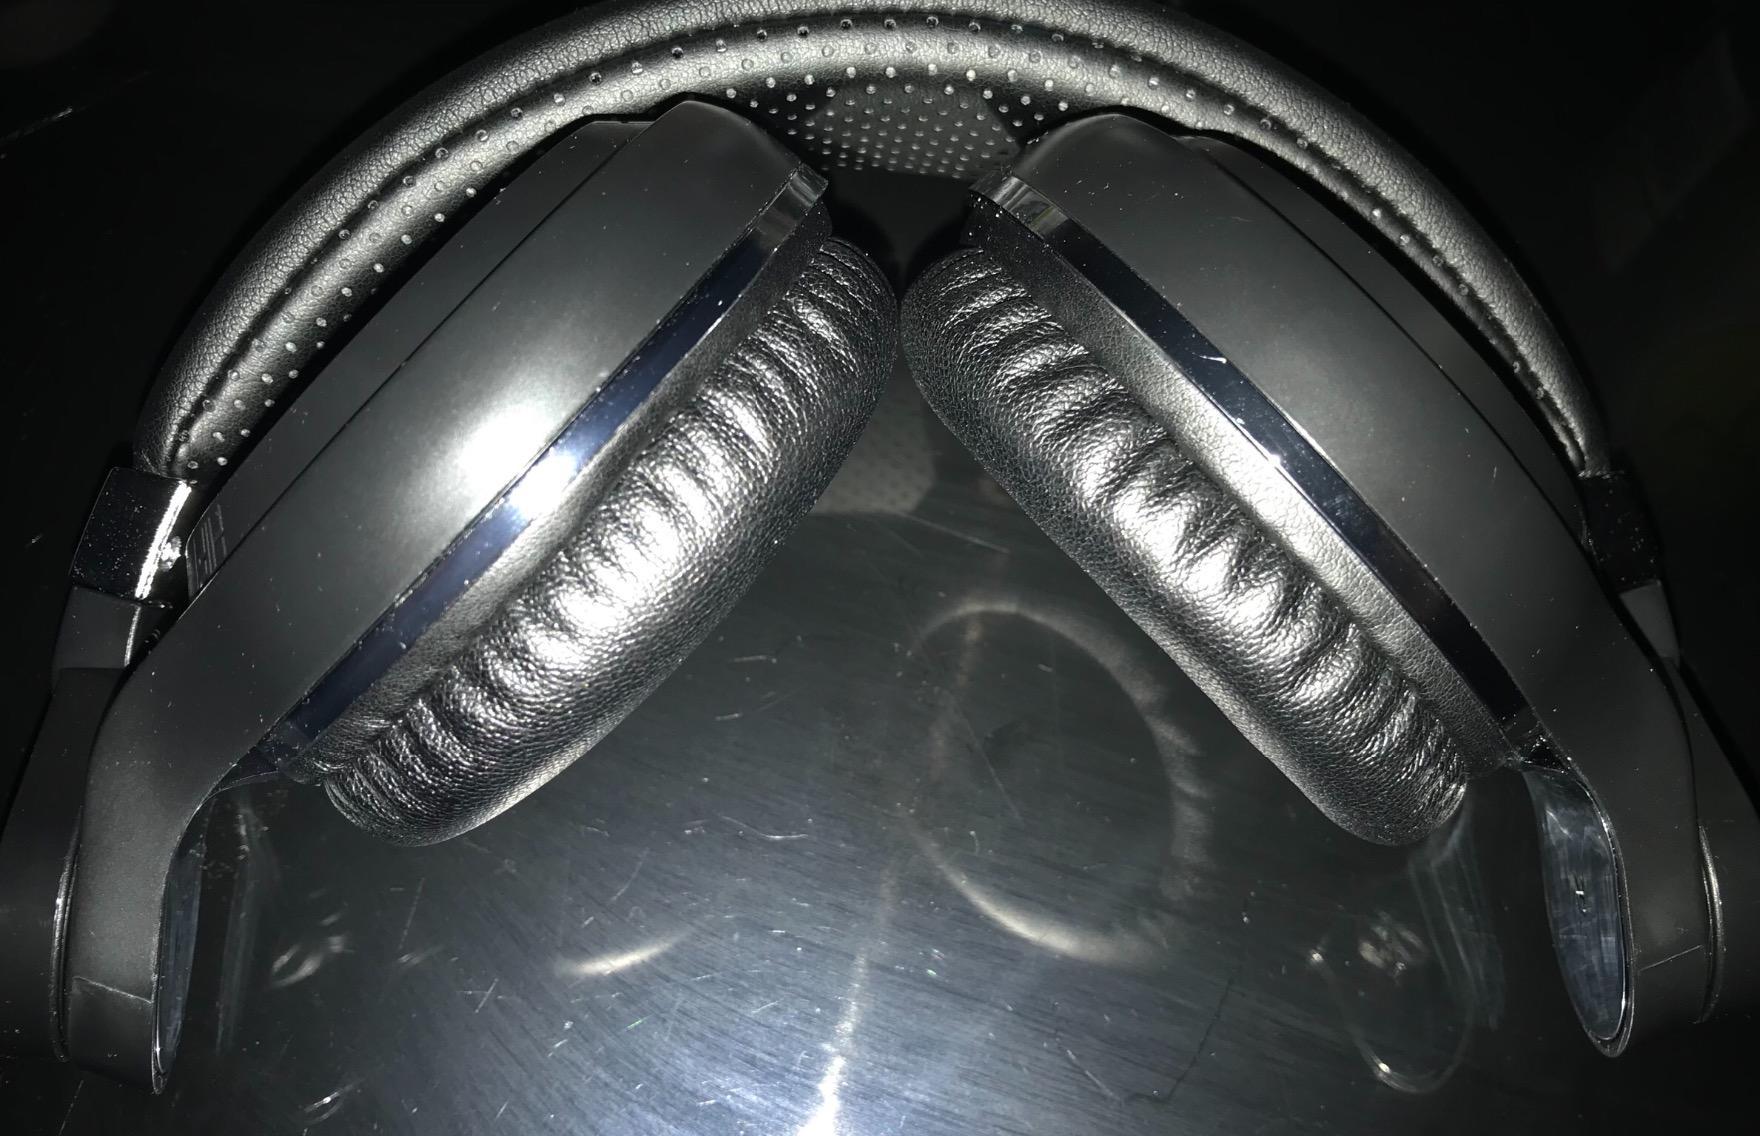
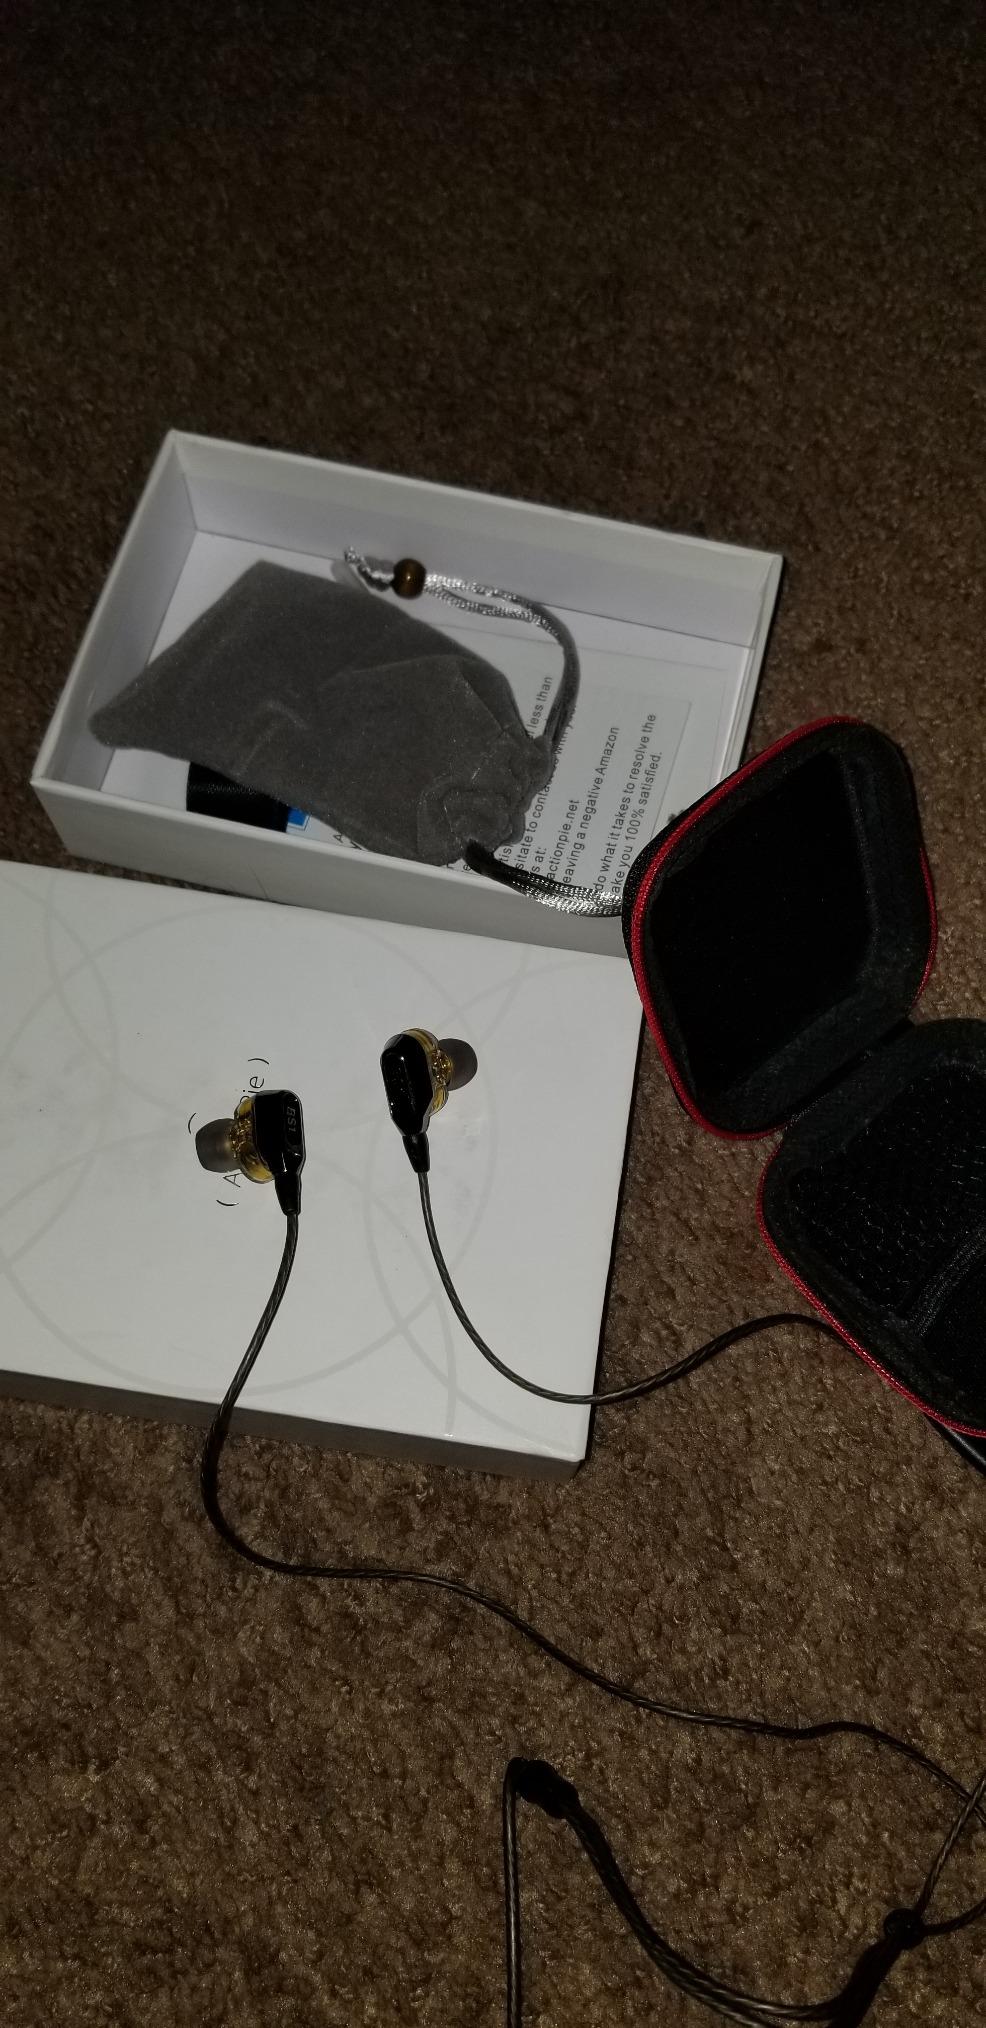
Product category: headphones
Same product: no